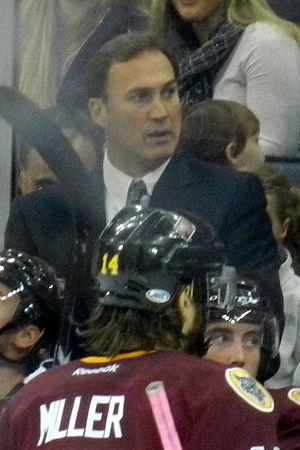
Mike Foligno est un ancien joueur professionnel de hockey sur glace de la Ligue nationale de hockey devenu entraîneur.